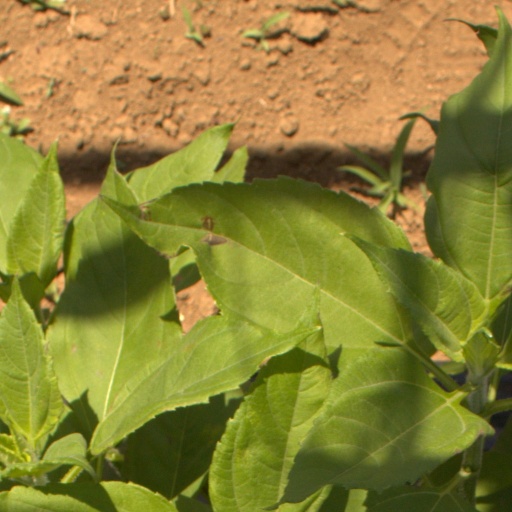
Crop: Jerusalem artichoke